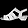
Label: Sandal